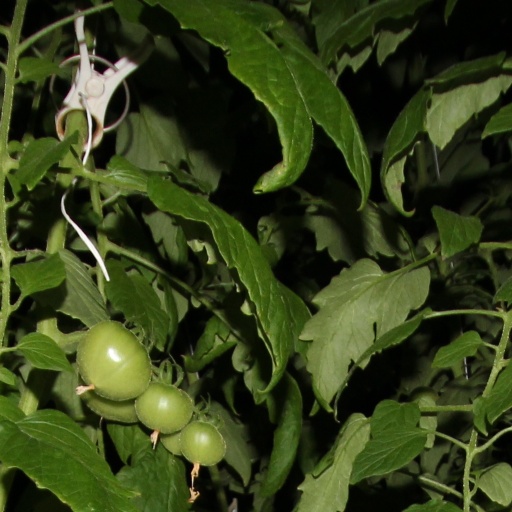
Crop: tomato